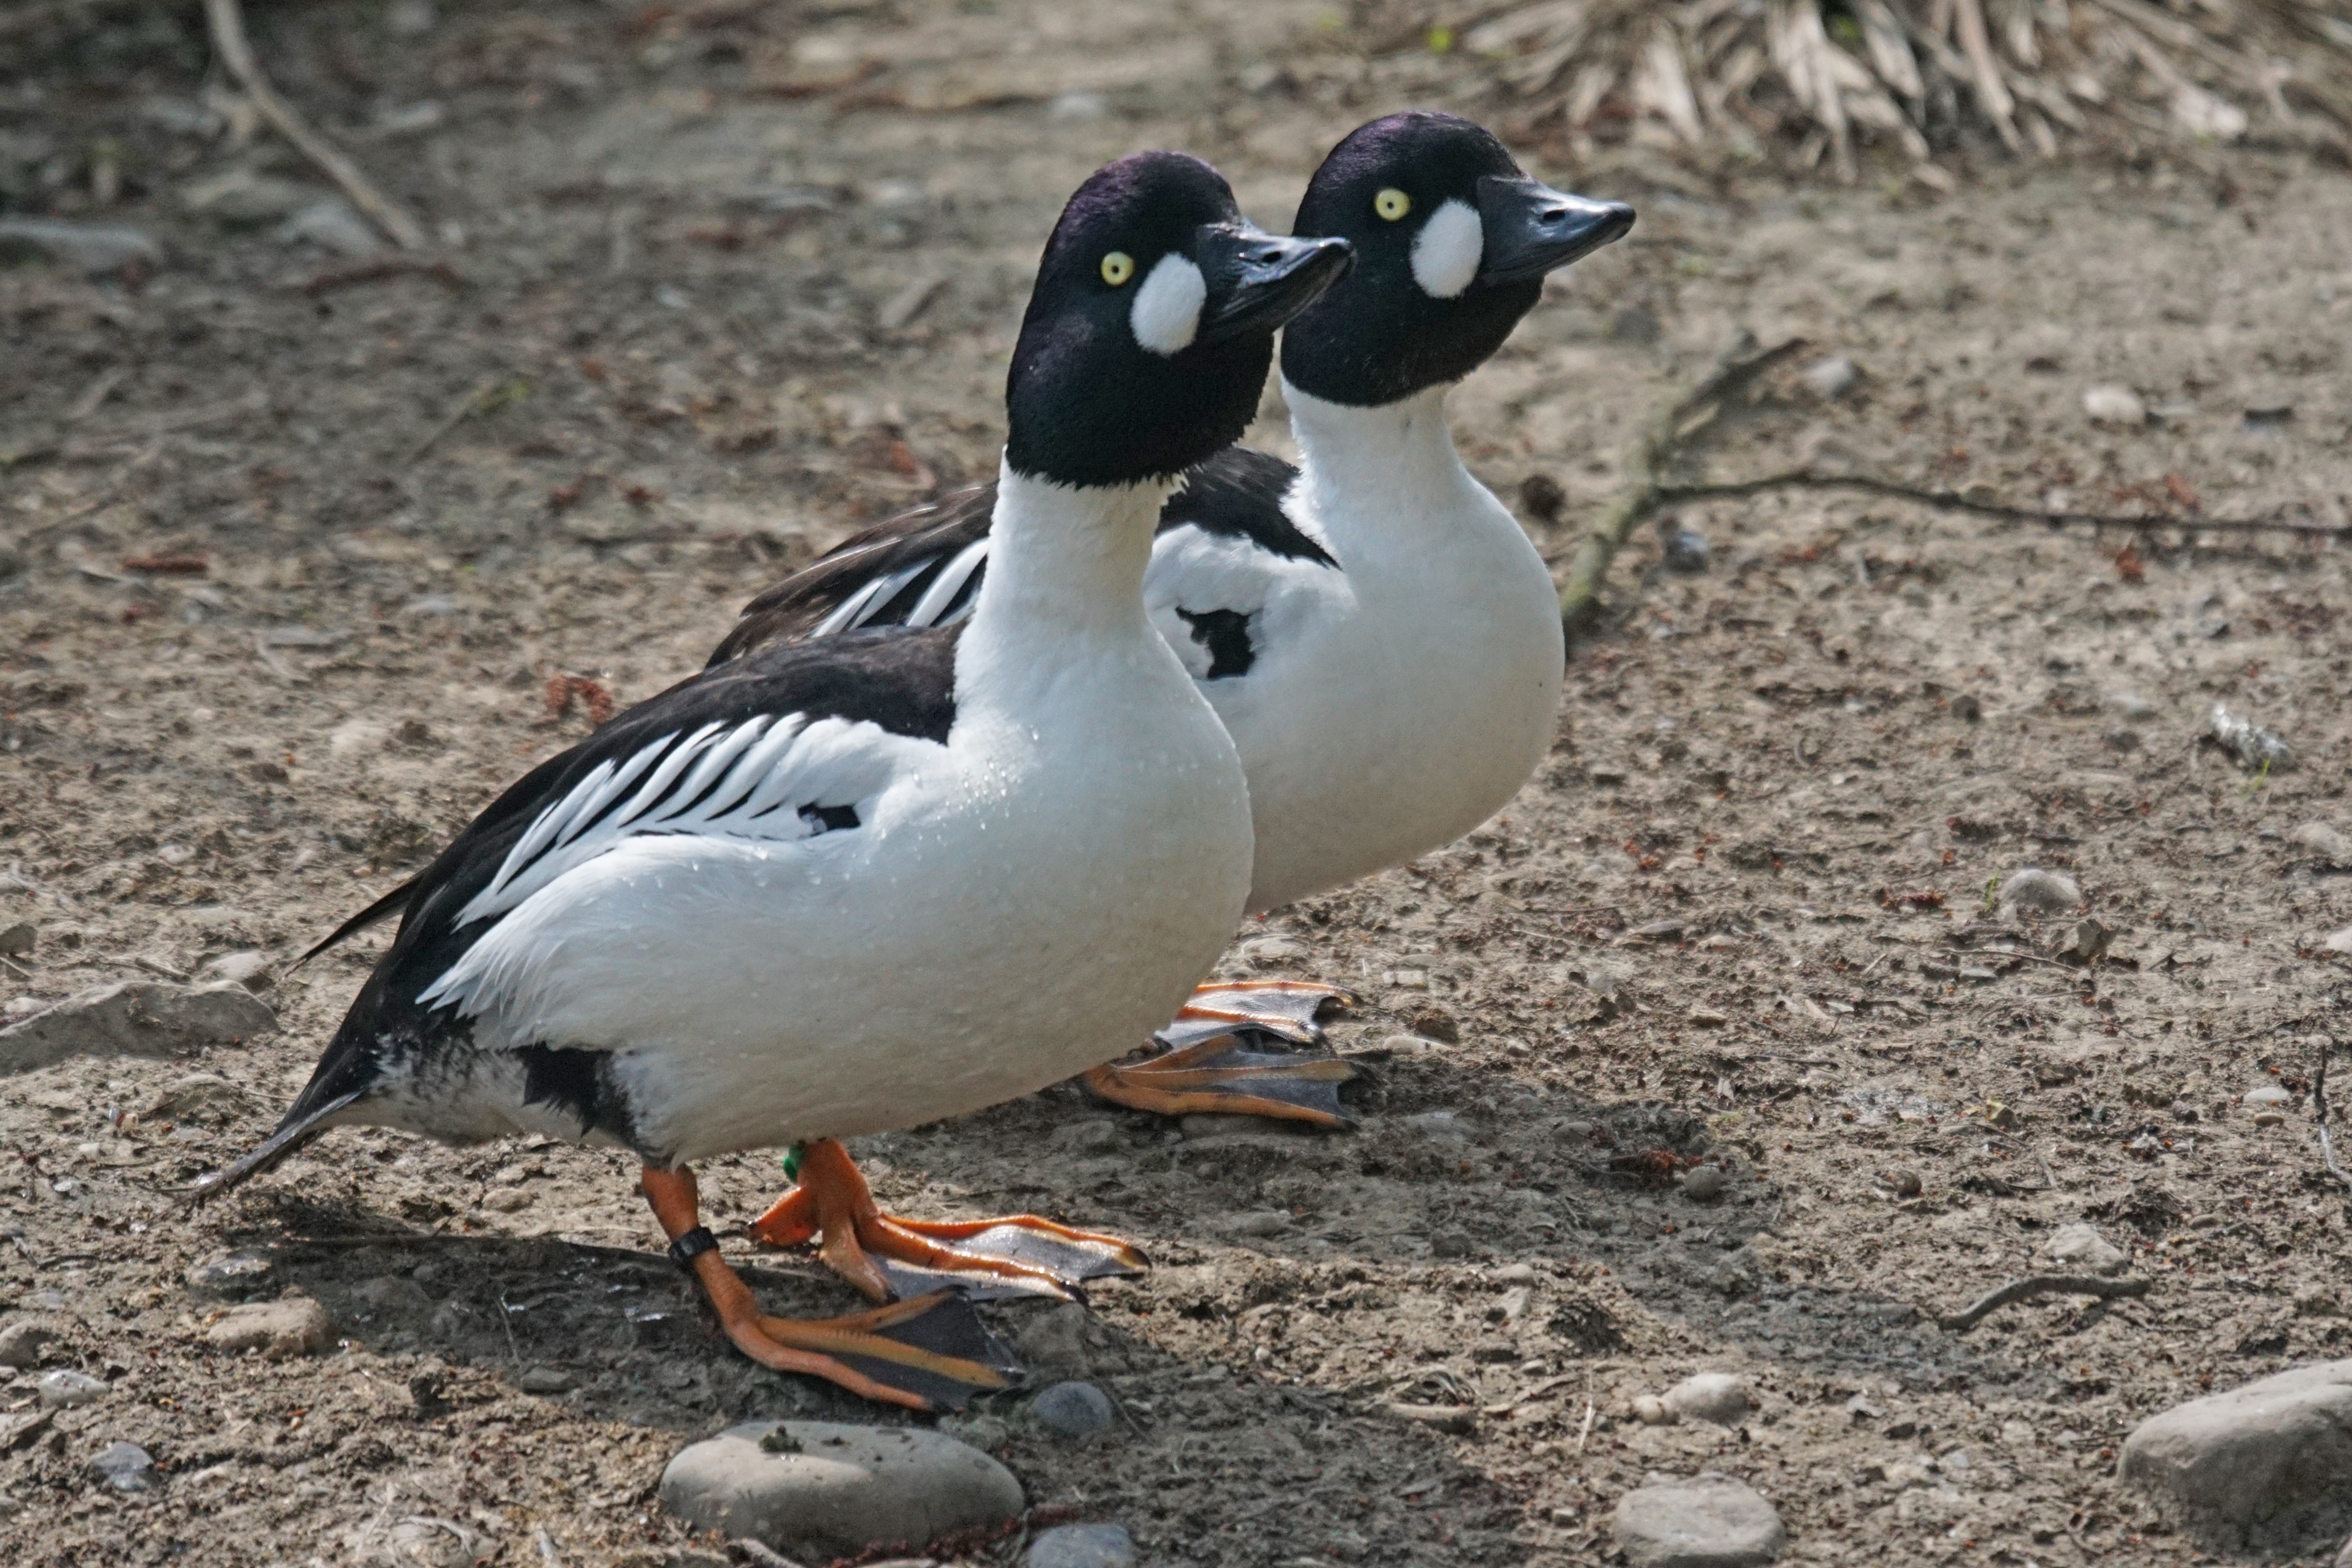
water, bird, wildlife, beak, fauna, duck, goose, vertebrate, waterfowl, water bird, wildlife photography, mallard, magpie, duck bird, swimming duck, haddock duck, bucephala clangula, ducks geese and swans